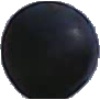
Label: blue_grape